Allan Hope

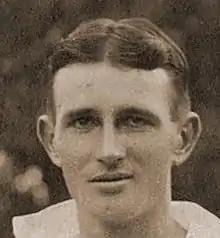

Allan Hope (19 February 1903 – 2 August 1984) was an Australian rules footballer who played for the Melbourne Football Club in the Victorian Football League (VFL).